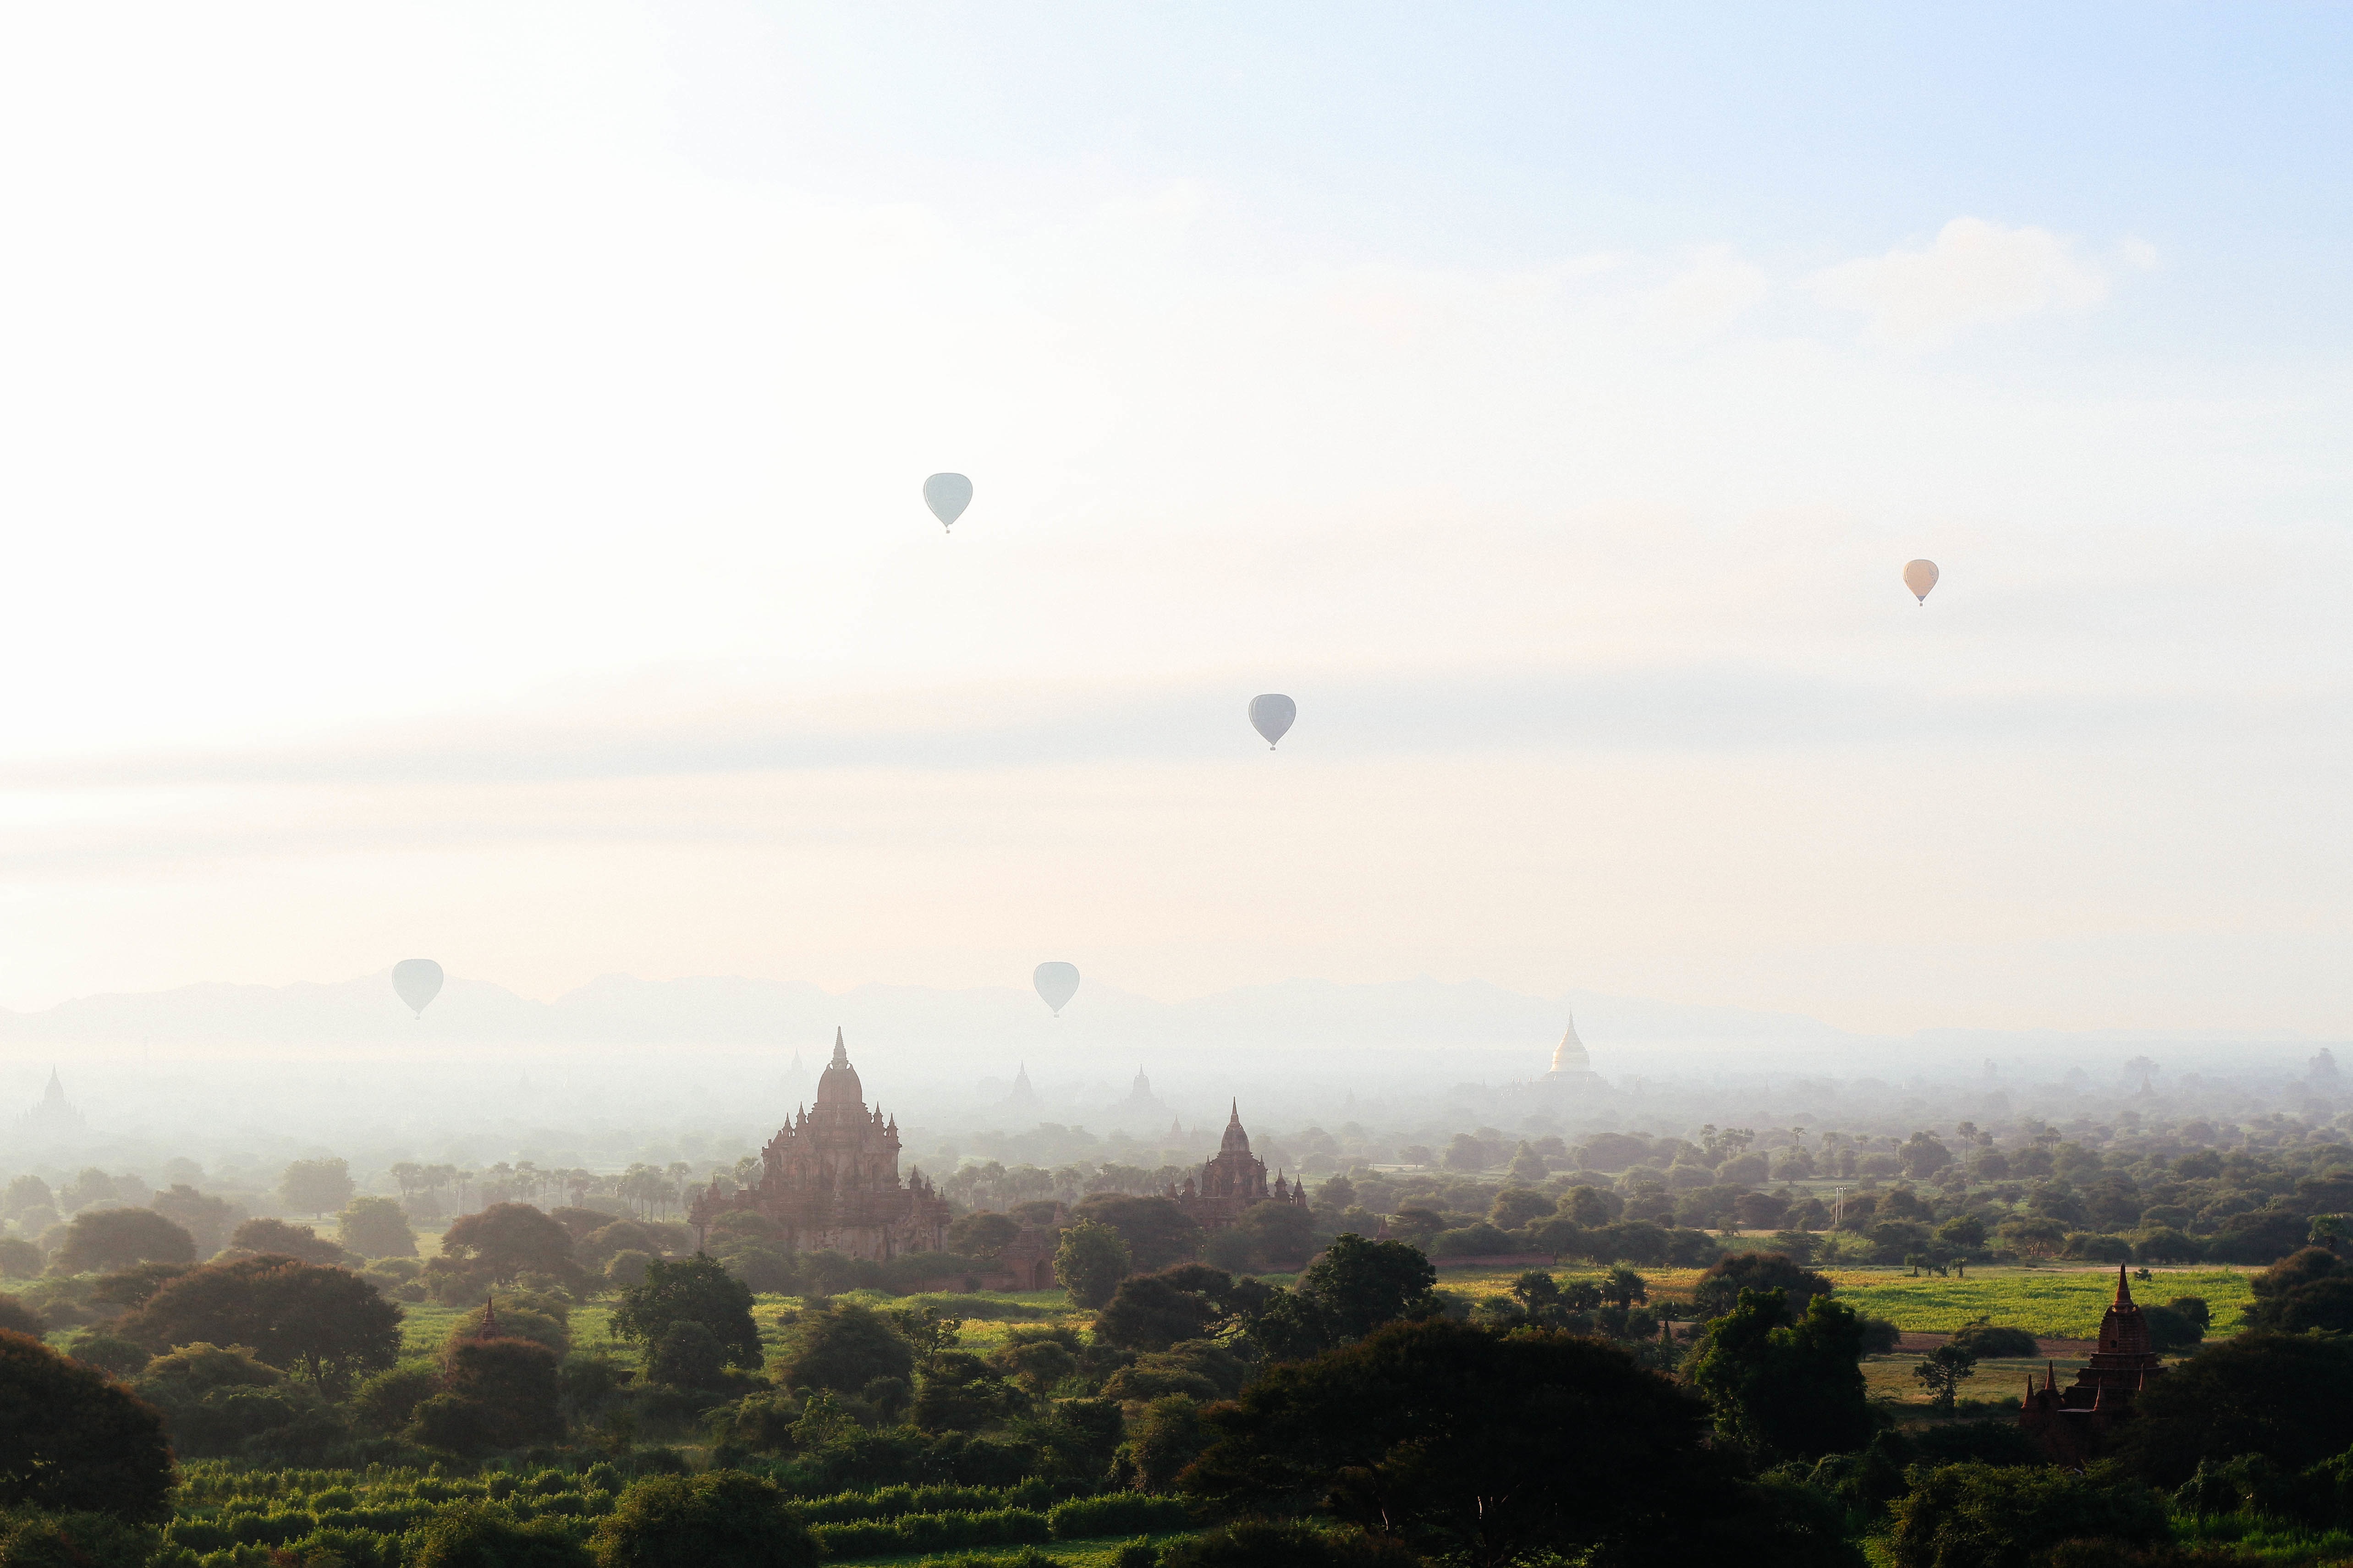
sky, countryside, morning, balloon, hot air balloon, fly, aircraft, vehicle, float, plain, hot air ballooning, atmospheric phenomenon, atmosphere of earth